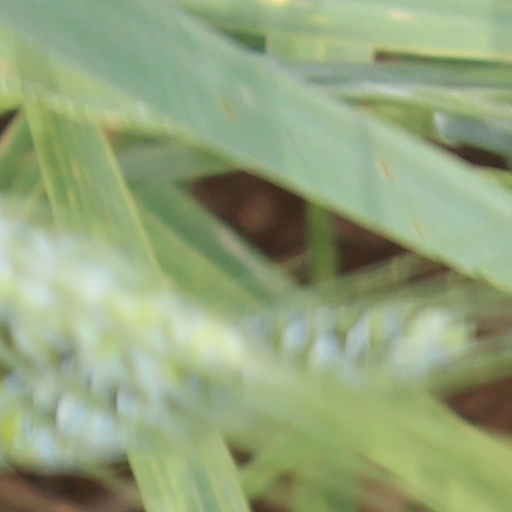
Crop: wheat